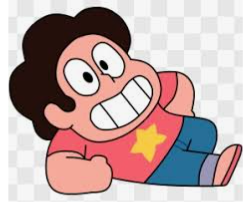
Portrait style: Cartoon Portrait